Daimler SP250

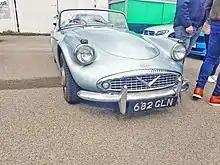
Daimler SP250

Between 26 and 30 black SP250s were used by the British Metropolitan Police in London. These were used by the Traffic Department to catch up with speeders, especially café racers. The police cars used the Borg-Warner Model 8 three-speed automatic, which the Metropolitan Police found to be better for town work and high-speed chases, and was also found to be more economical, avoiding the clutch wear that a manual car would develop with usage between 18 and 24 hours a day. Traffic police in Bristol, Cambridge, Liverpool, Manchester, Southend, and Surrey also used the SP250 for speed enforcement, as did police forces in Australia and New Zealand. After the opening of the first section of the M1 in 1959, the Bedfordshire police used the SP250 for motorway patrol.